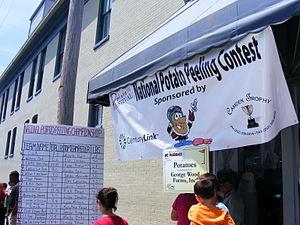
La ville d'Elizabeth City est le siège du comté de Pasquotank, situé en Caroline du Nord, aux États-Unis. La majeure partie de la population des comtés de Pasquotank de Camden et Perquimans est intégrée à son agglomération. C'est le centre de la zone micropolitaine d'Elizabeth City qui regroupe une population de 64 042 habitants en 2009. Du fait que la zone à l'extérieur de cette ville est très peu peuplée, elle n'est voisine qu'avec une seule autre, celle de Camden. La ville n'est pas seulement le centre économique de la région, elle possède aussi beaucoup de sites historiques et de traditions culturelles.